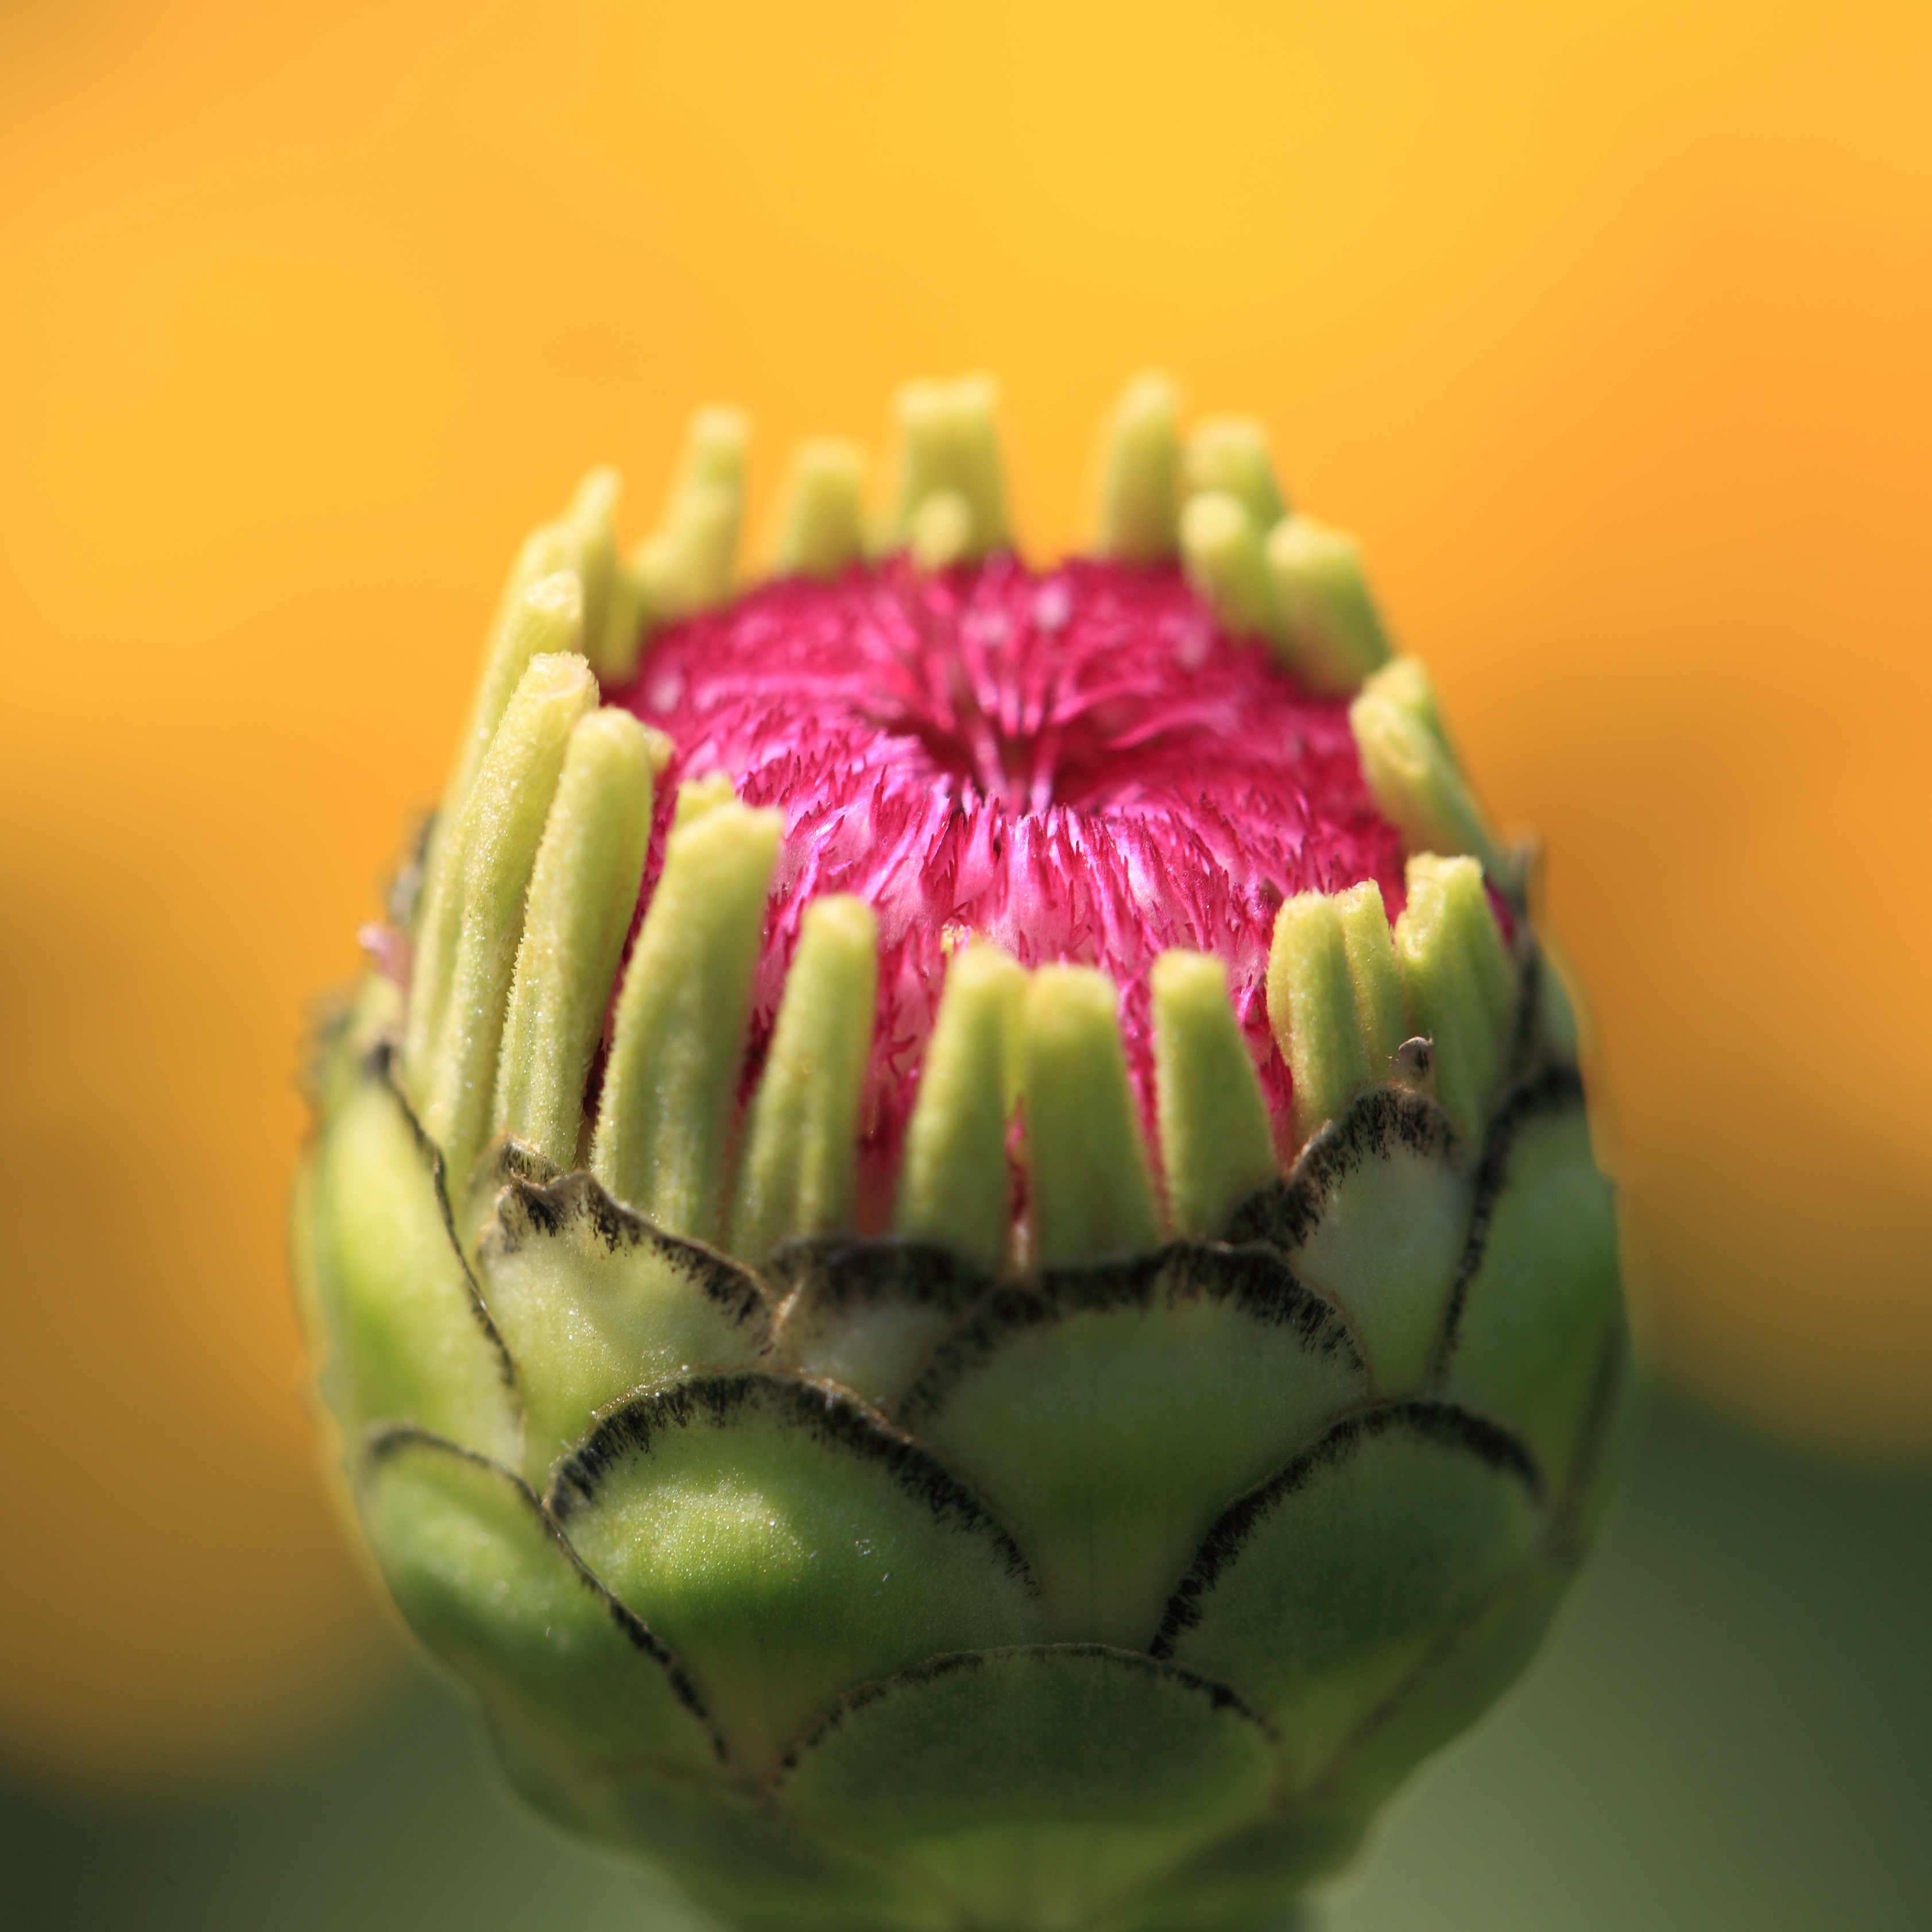
plant, flower, petal, food, green, high, produce, vegetable, close up, thistle, 5d, hires, bud, markii, hi, res, resolution, ibaraki, hitachi, hitachiseasidepark, macro photography, flowering plant, daisy family, land plant